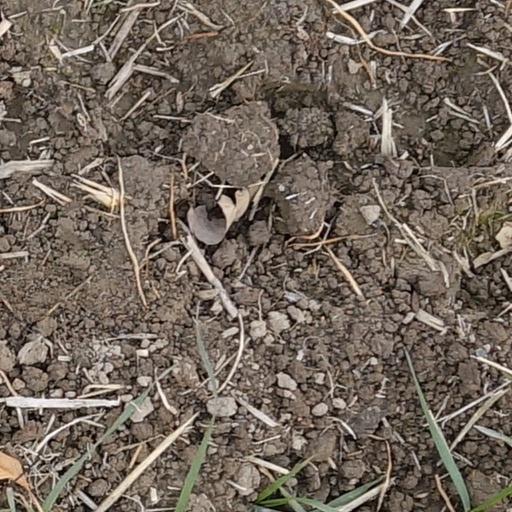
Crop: wheat